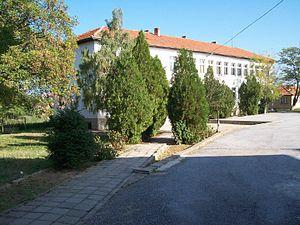
La commune de Topolovgrad est située dans le sud-est de la Bulgarie.